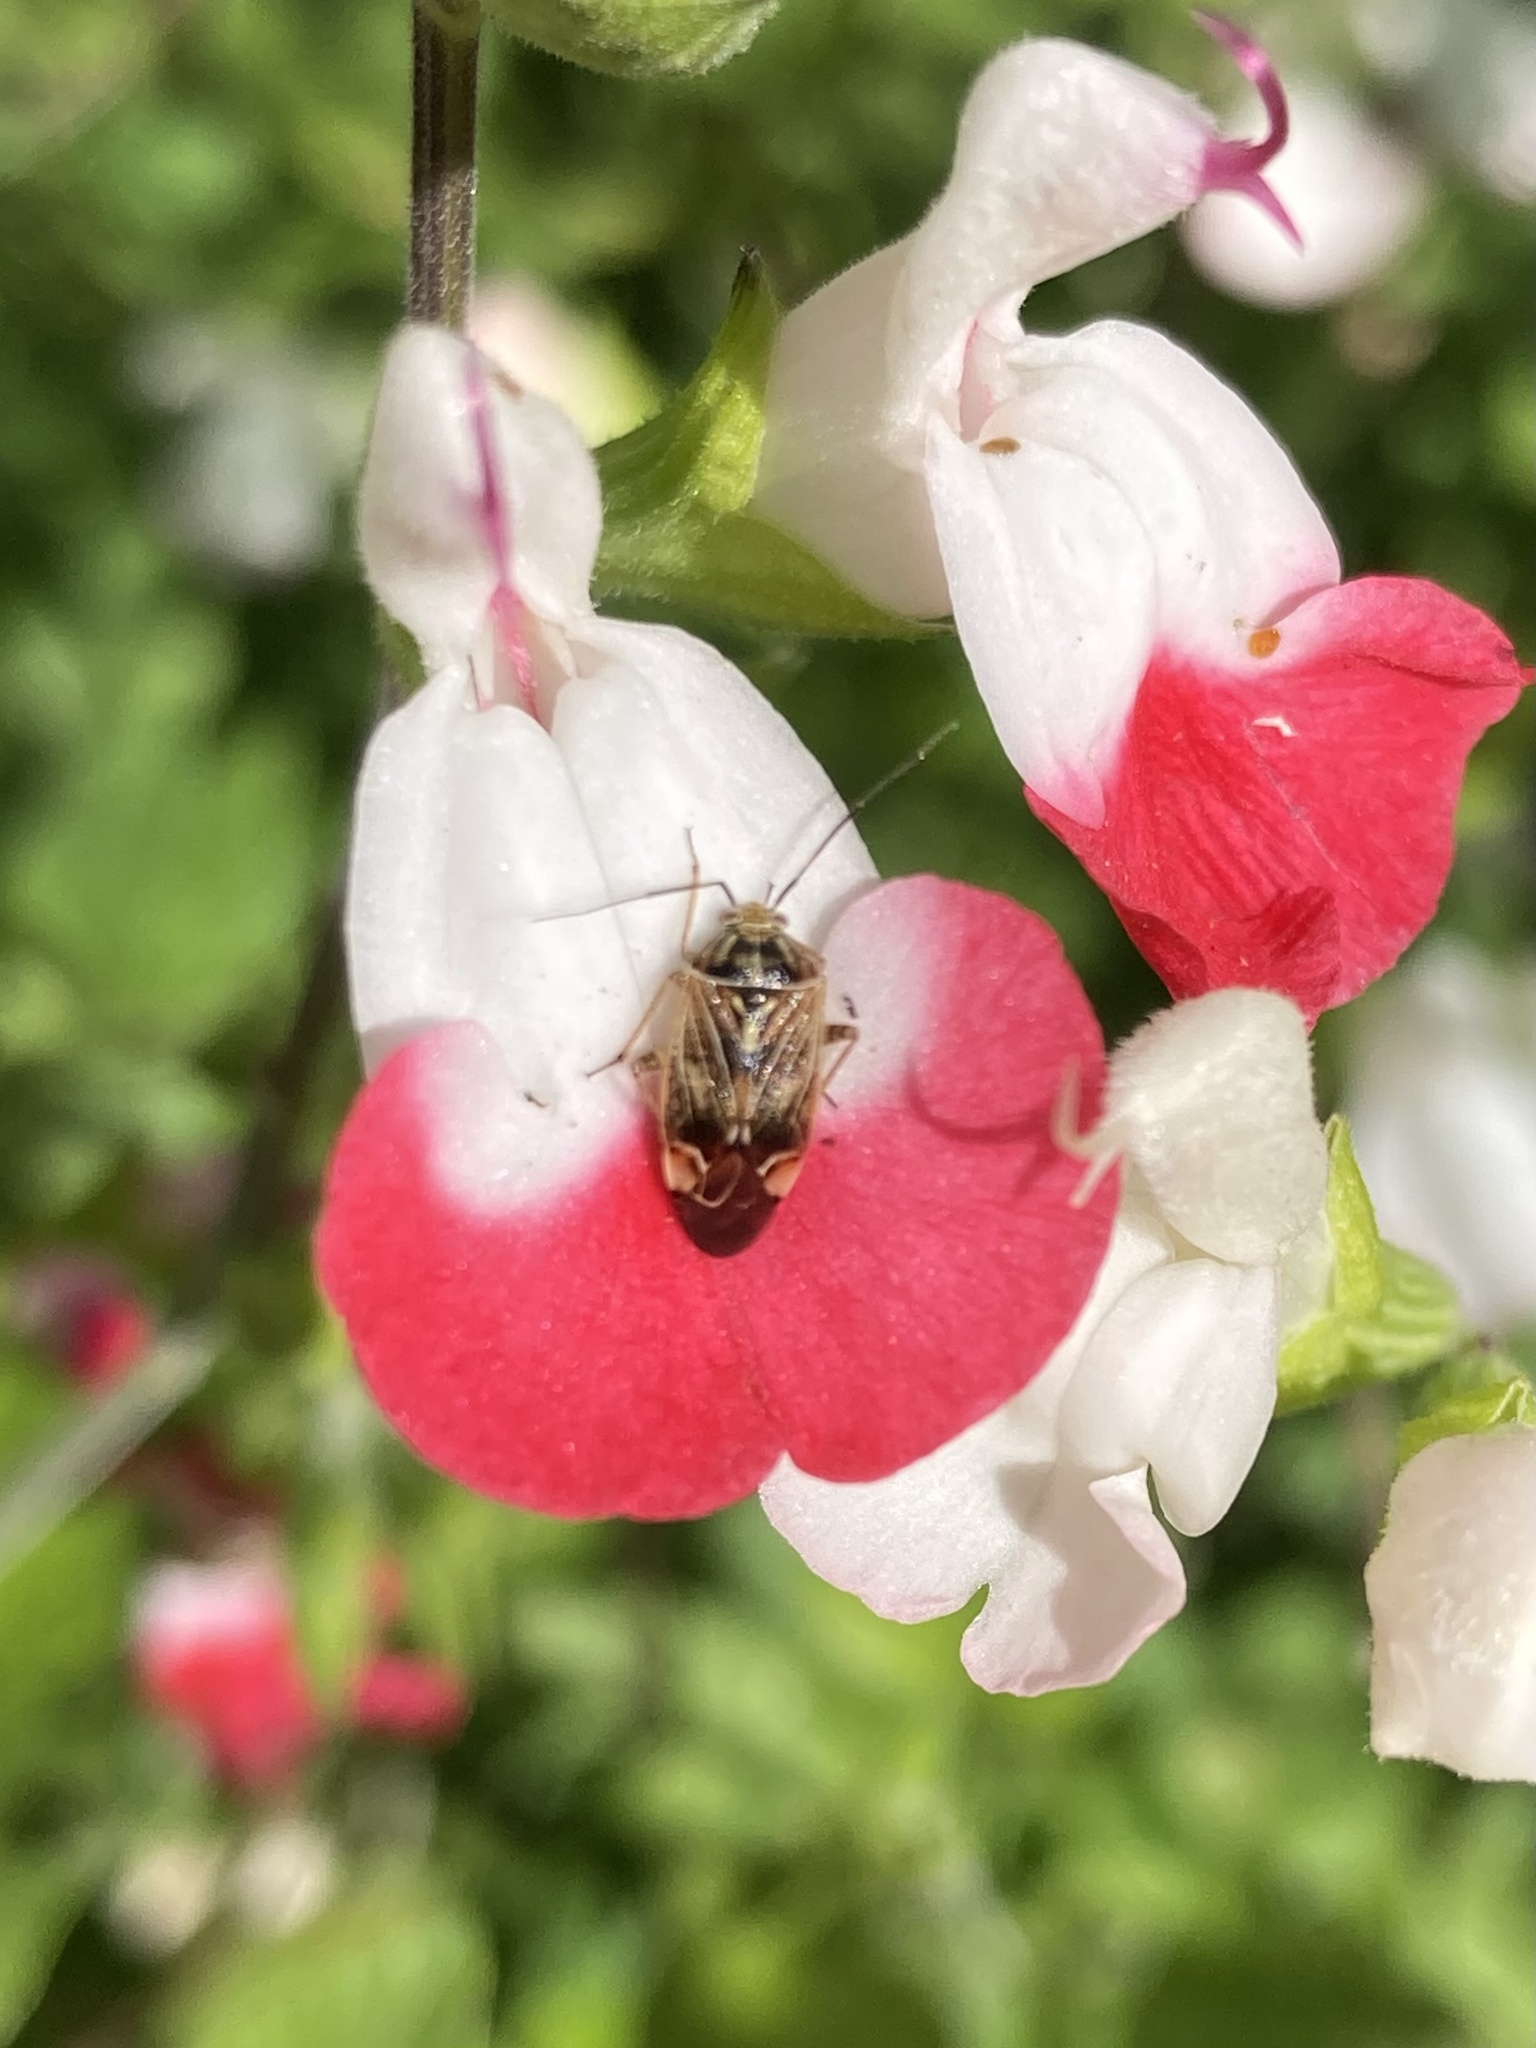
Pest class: lygus_bug